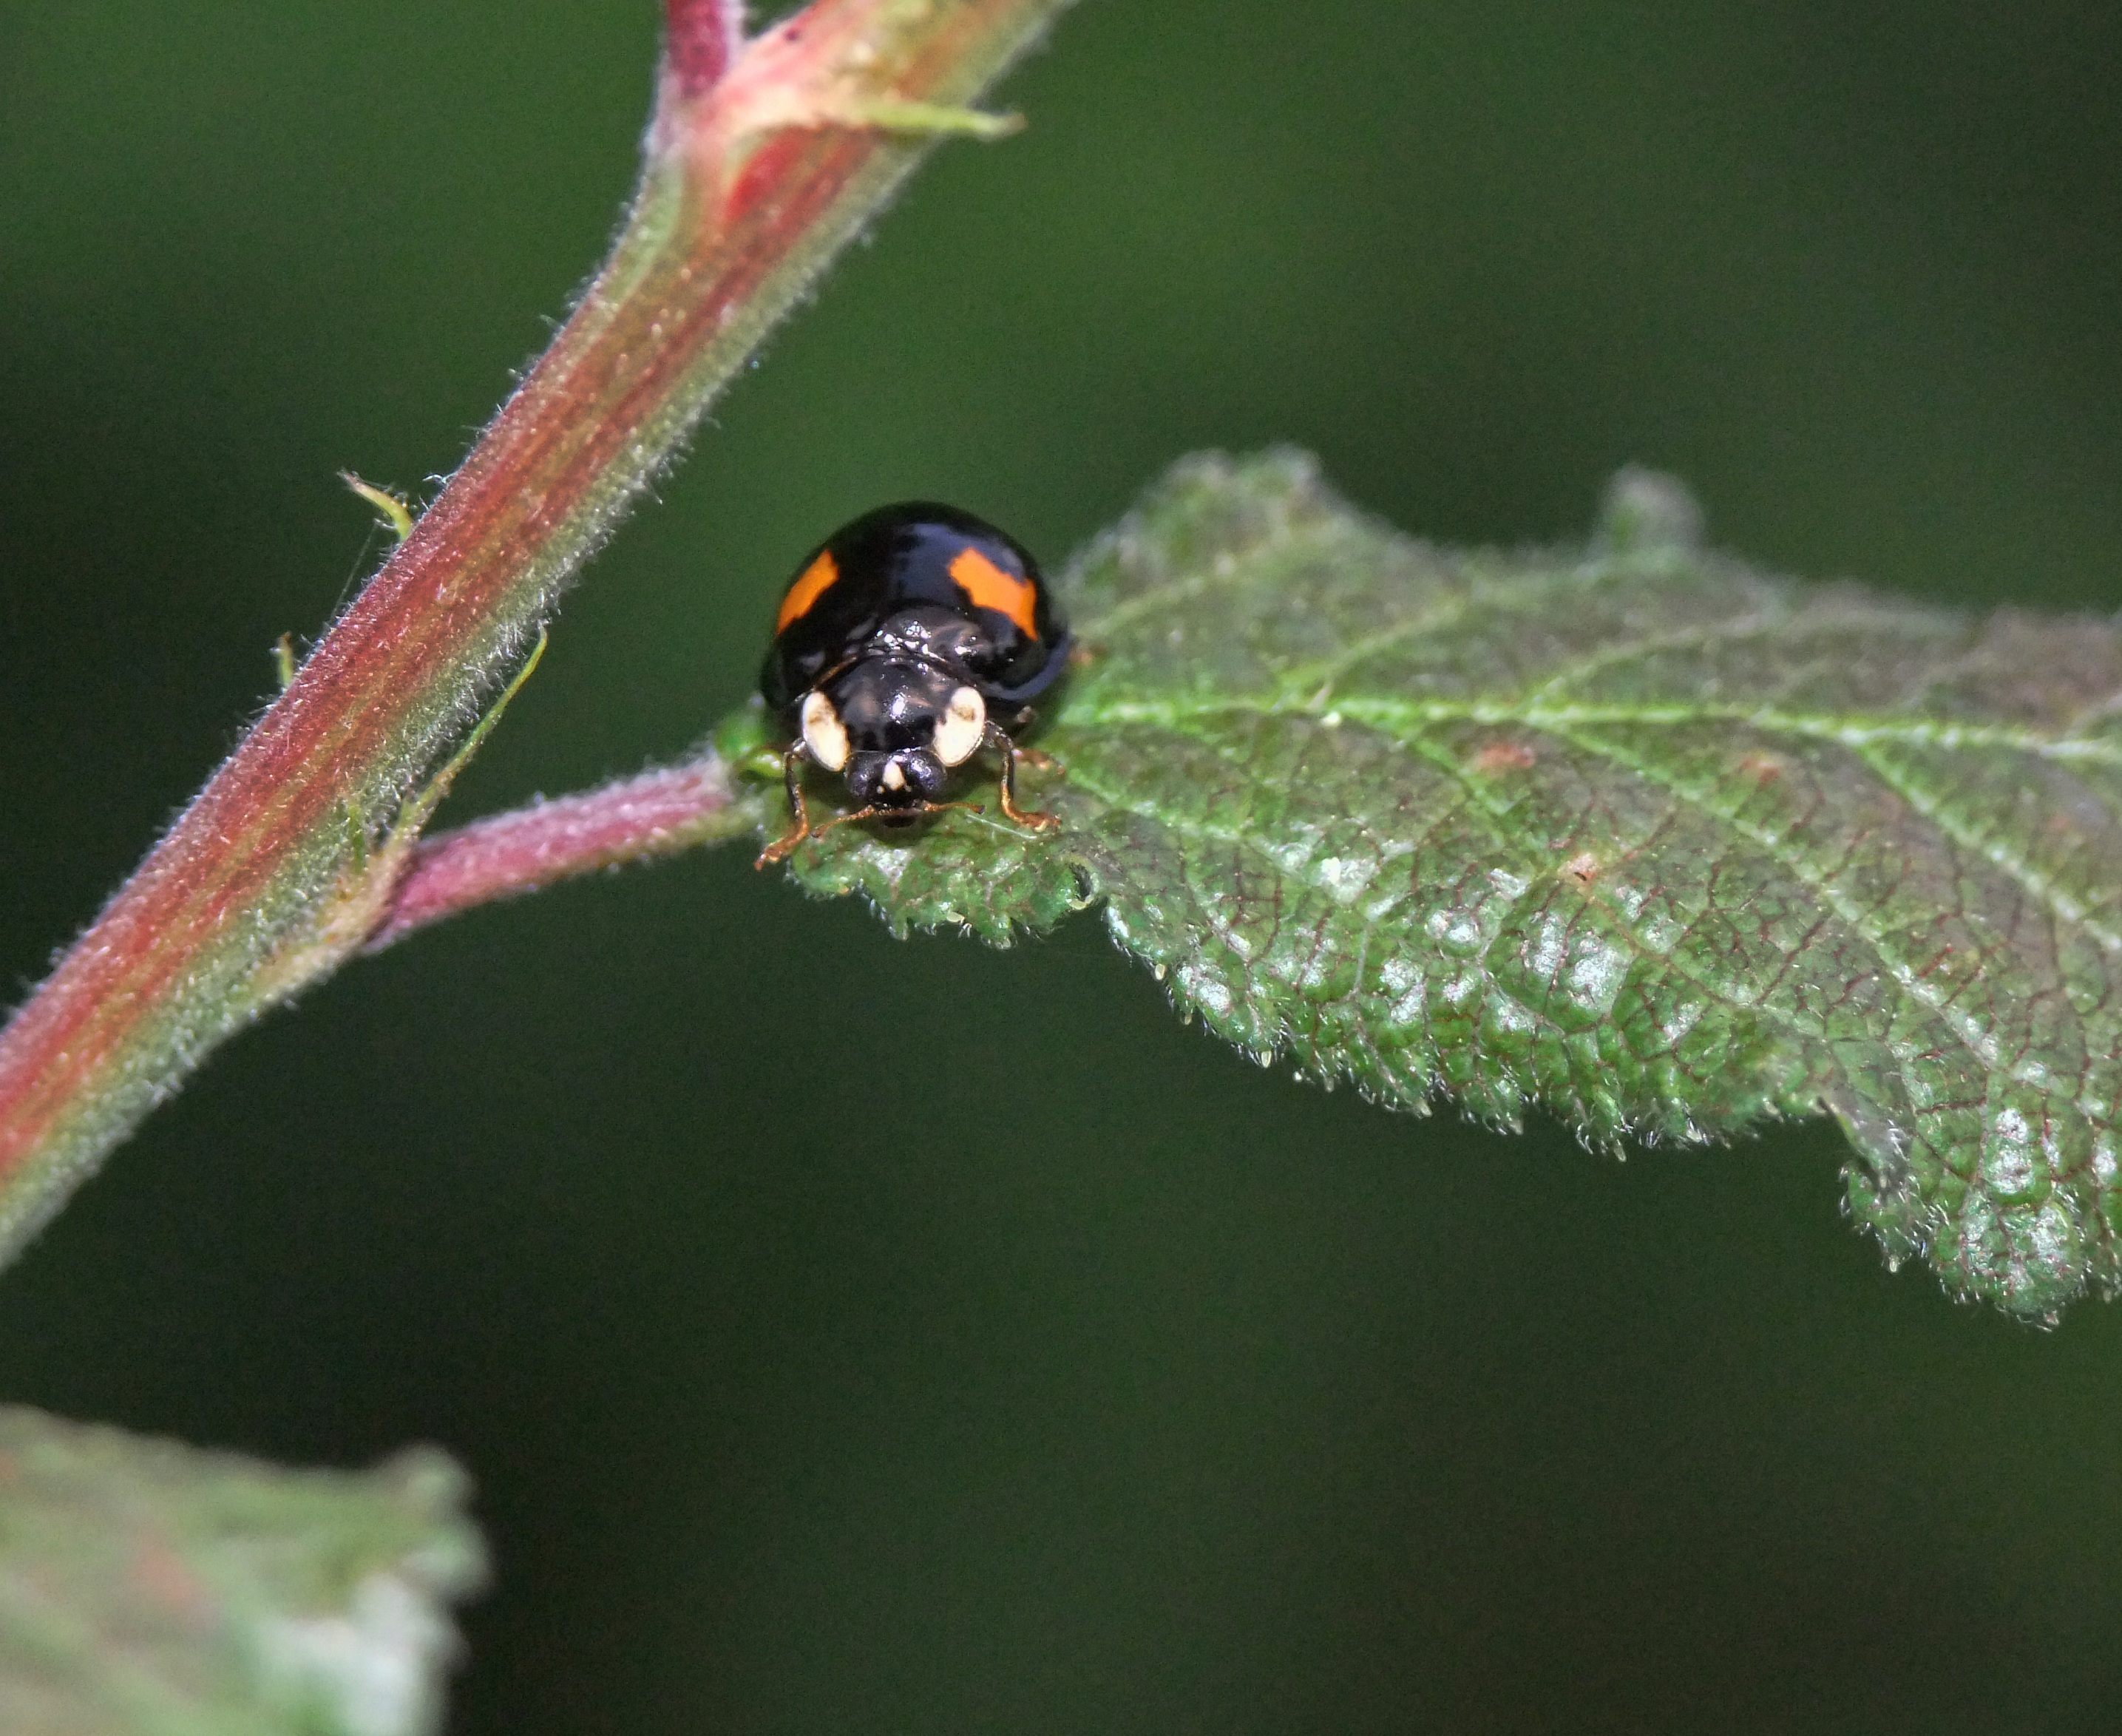
nature, grass, plant, white, photography, leaf, flower, animal, summer, wildlife, spring, green, red, insect, macro, small, ladybug, micro, black, colorful, lady, close, flora, fauna, ladybird, invertebrate, life, close up, outdoors, eyes, colors, bright, islands, beetle, multicolor, macro photography, canary, leaf beetle, plant stem